Anaximander (31st) High School of Thessaloniki

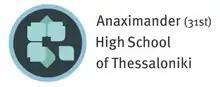
Logo

It was established as the Charilaou All-Girls High School in 1975 and became the 2nd High School of Charilaou in 1979. It was renamed to its current name in 1999.